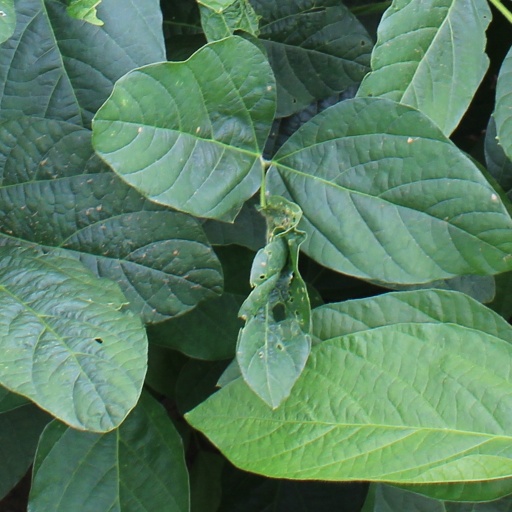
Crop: soybean